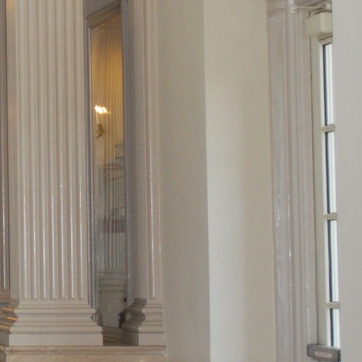
Material: painted